Tiémoué Bakayoko

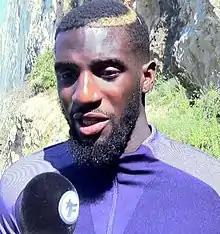
Bakayoko in 2016

Tiémoué Bakayoko (born 17 August 1994) is a French professional footballer who plays as a defensive midfielder for Super League Greece 2 club PAOK B.